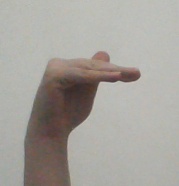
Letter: khaa